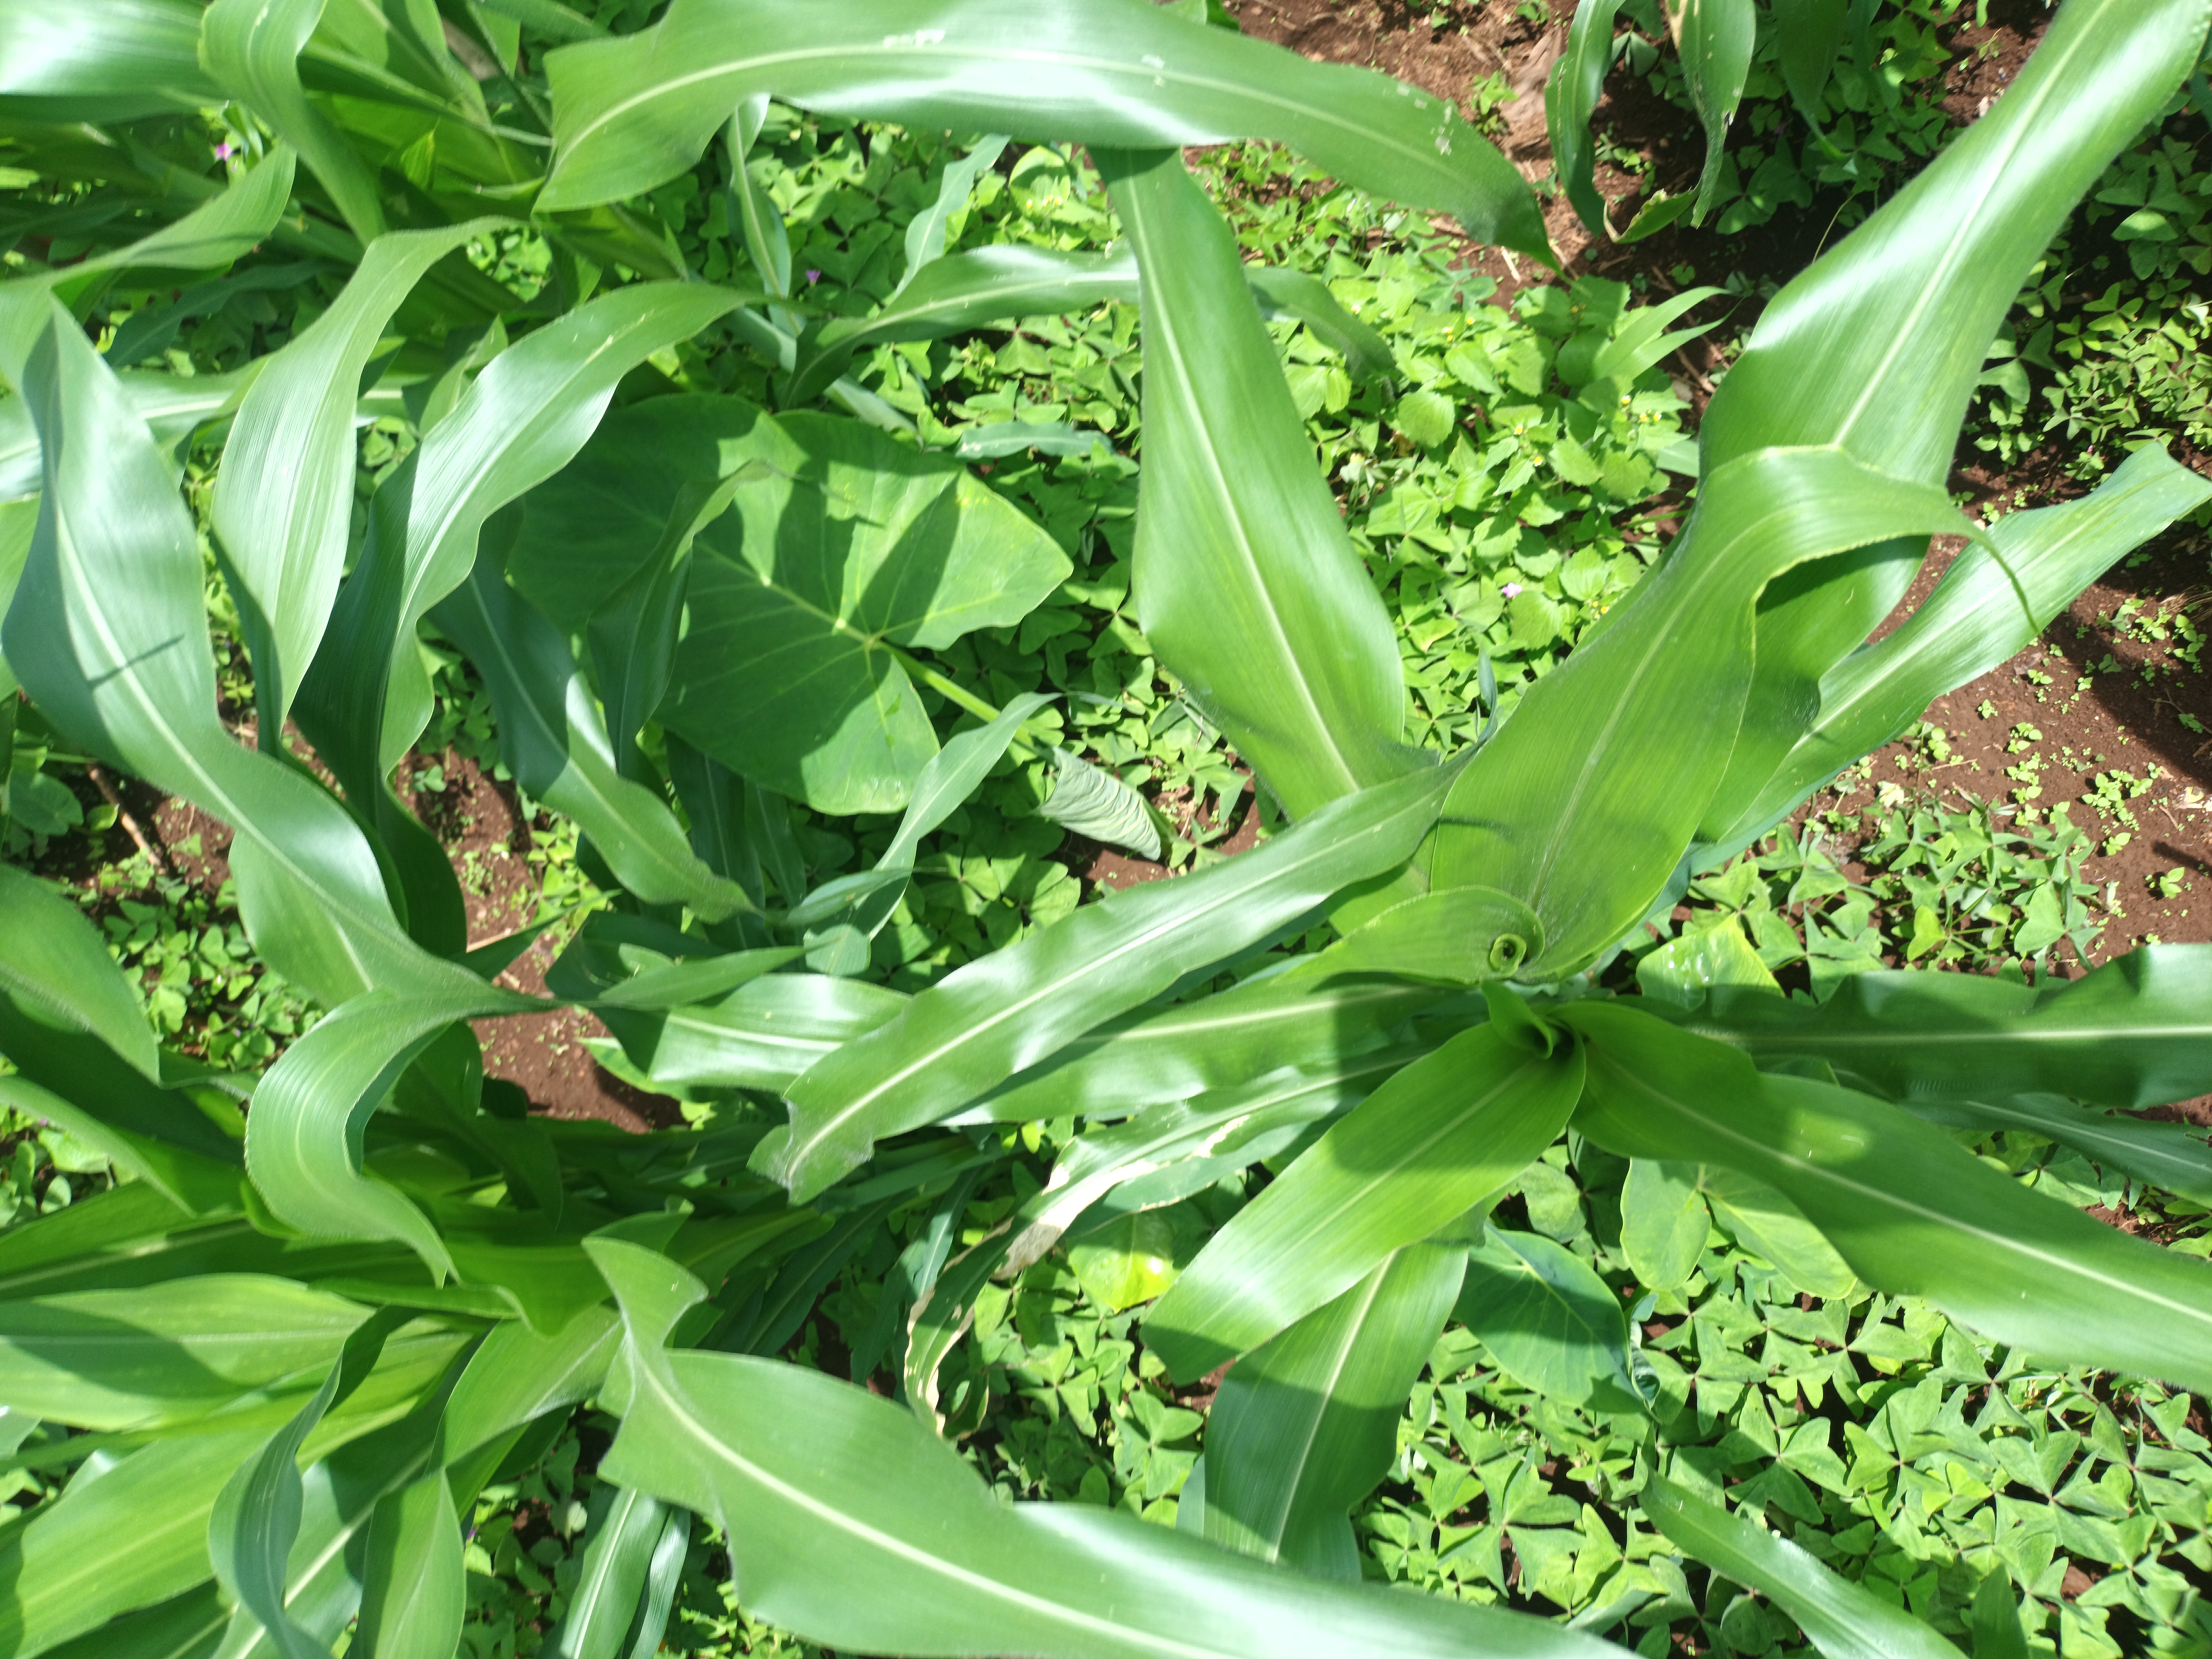
Label: healthy